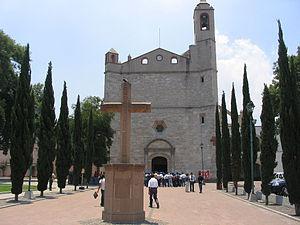
Cet article recense les cathédrales du Mexique.